Christine Carpenter (historian)

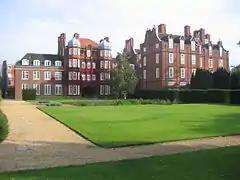
Newnham College, part of the University of Cambridge, with a view of Pfeiffer Arch and the Old Hall building

Carpenter was a freelance tutor and lecturer at the University of Cambridge from 1976 to 1979. In 1979, she was elected a fellow of New Hall, Cambridge. She was additionally a university assistant lecturer from 1983 to 1988 and a university lecturer from 1988 to 1995. She was appointed Reader in Medieval English History in 1995 and made Professor of Medieval English History in 2005.